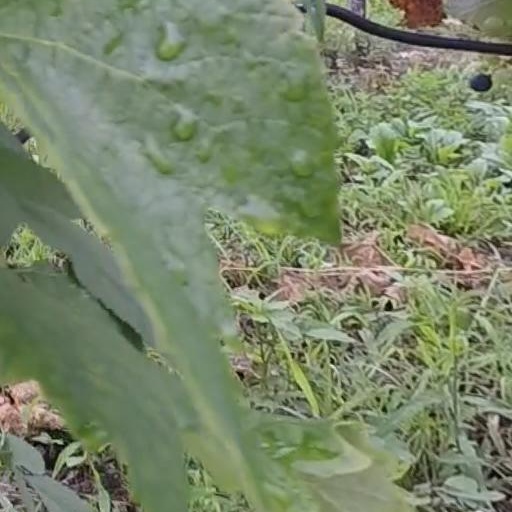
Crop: grape